Frans Langeveld

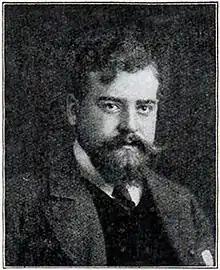

Frans Langeveld (16 February 1877 – 27 June 1939) was a Dutch painter. His work was part of the painting event in the art competition at the 1936 Summer Olympics.